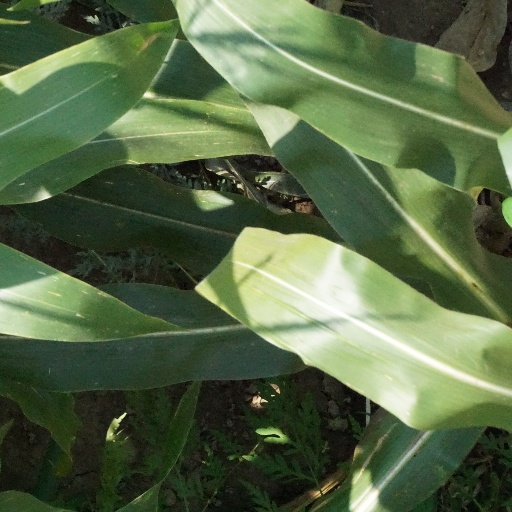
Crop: maize; corn